Minna Rozen

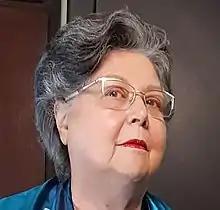
Minna Rozen

Minna Rozen (Hebrew: מינה רוזן; born October 1947) is a professor emeritus at the Department of Jewish History at the University of Haifa. Rozen served as head of the Diaspora Research Center at Tel Aviv University, and specializes in the history of Jews in the Ottoman Empire and the Balkan states.